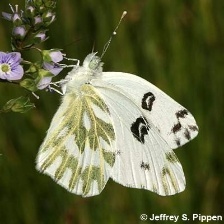
Species: BECKERS WHITE
Butterfly family (ImageNet category): cabbage_butterfly